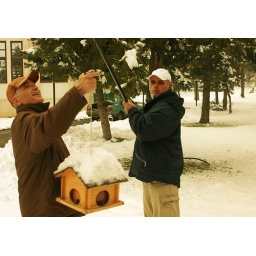
members from the &amp;quot;FINCH&amp;quot; society for protection of wild birds storing seed food into bird houses around the city of Prizren.